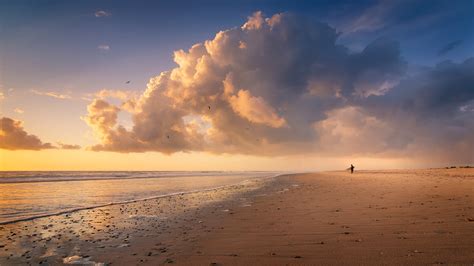
Weather: cloudy or overcast